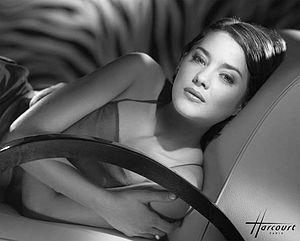
Marion Cotillard photographiée par Studio Harcourt Paris Signature bottom right: Harcourt Paris
Studio Harcourt Paris est un studio photographique fondé en 1934 à Paris par la photographe Germaine Hirschfeld, Robert Ricci et les frères Jacques et Jean Lacroix, particulièrement connu pour ses portraits en noir et blanc de vedettes de cinéma et de personnalités.
Marion Cotillard est une actrice française née le 30 septembre 1975 à Paris.